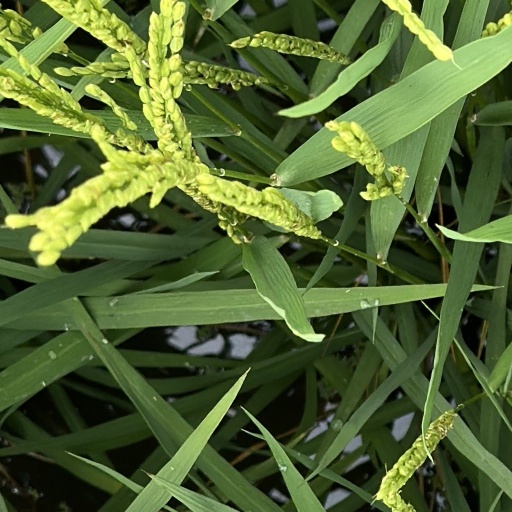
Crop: rice